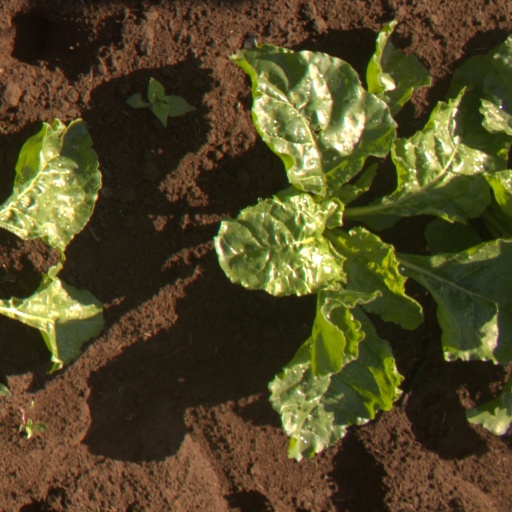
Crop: sugar beet